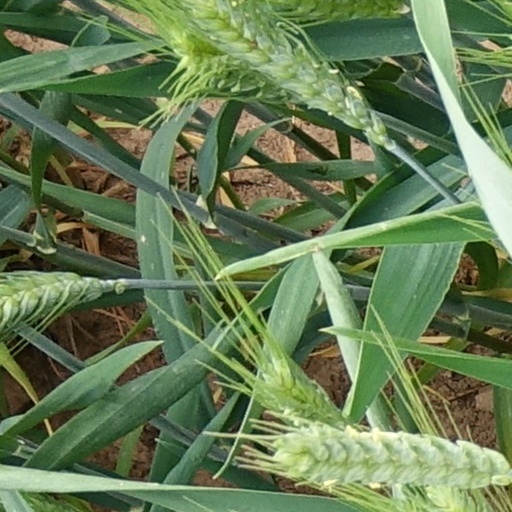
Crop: wheat